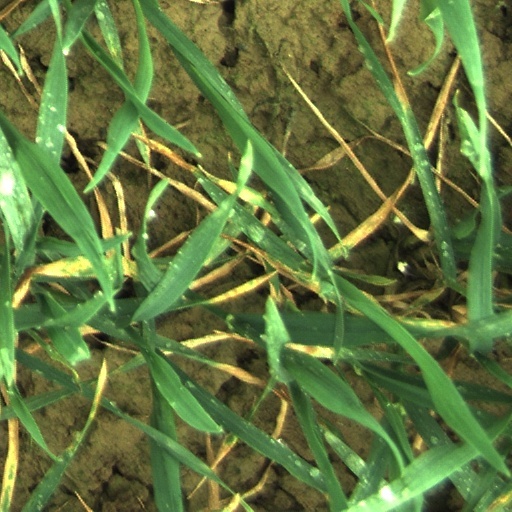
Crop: wheat